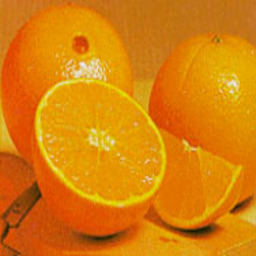
Label: peels